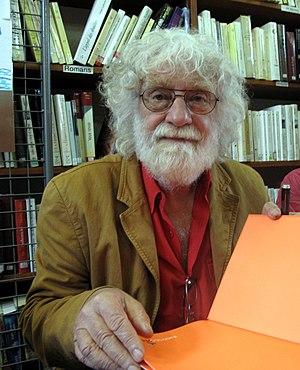
Pierre Elie Ferrier
Jo Hoestlandt, née le 13 mai 1948, est une auteure française de littérature jeunesse.
Pierre Élie Ferrier, dit Pef, est un auteur-illustrateur de littérature d'enfance et de jeunesse français, né le 20 mai 1939 à Saint-Jean-des-Vignes.